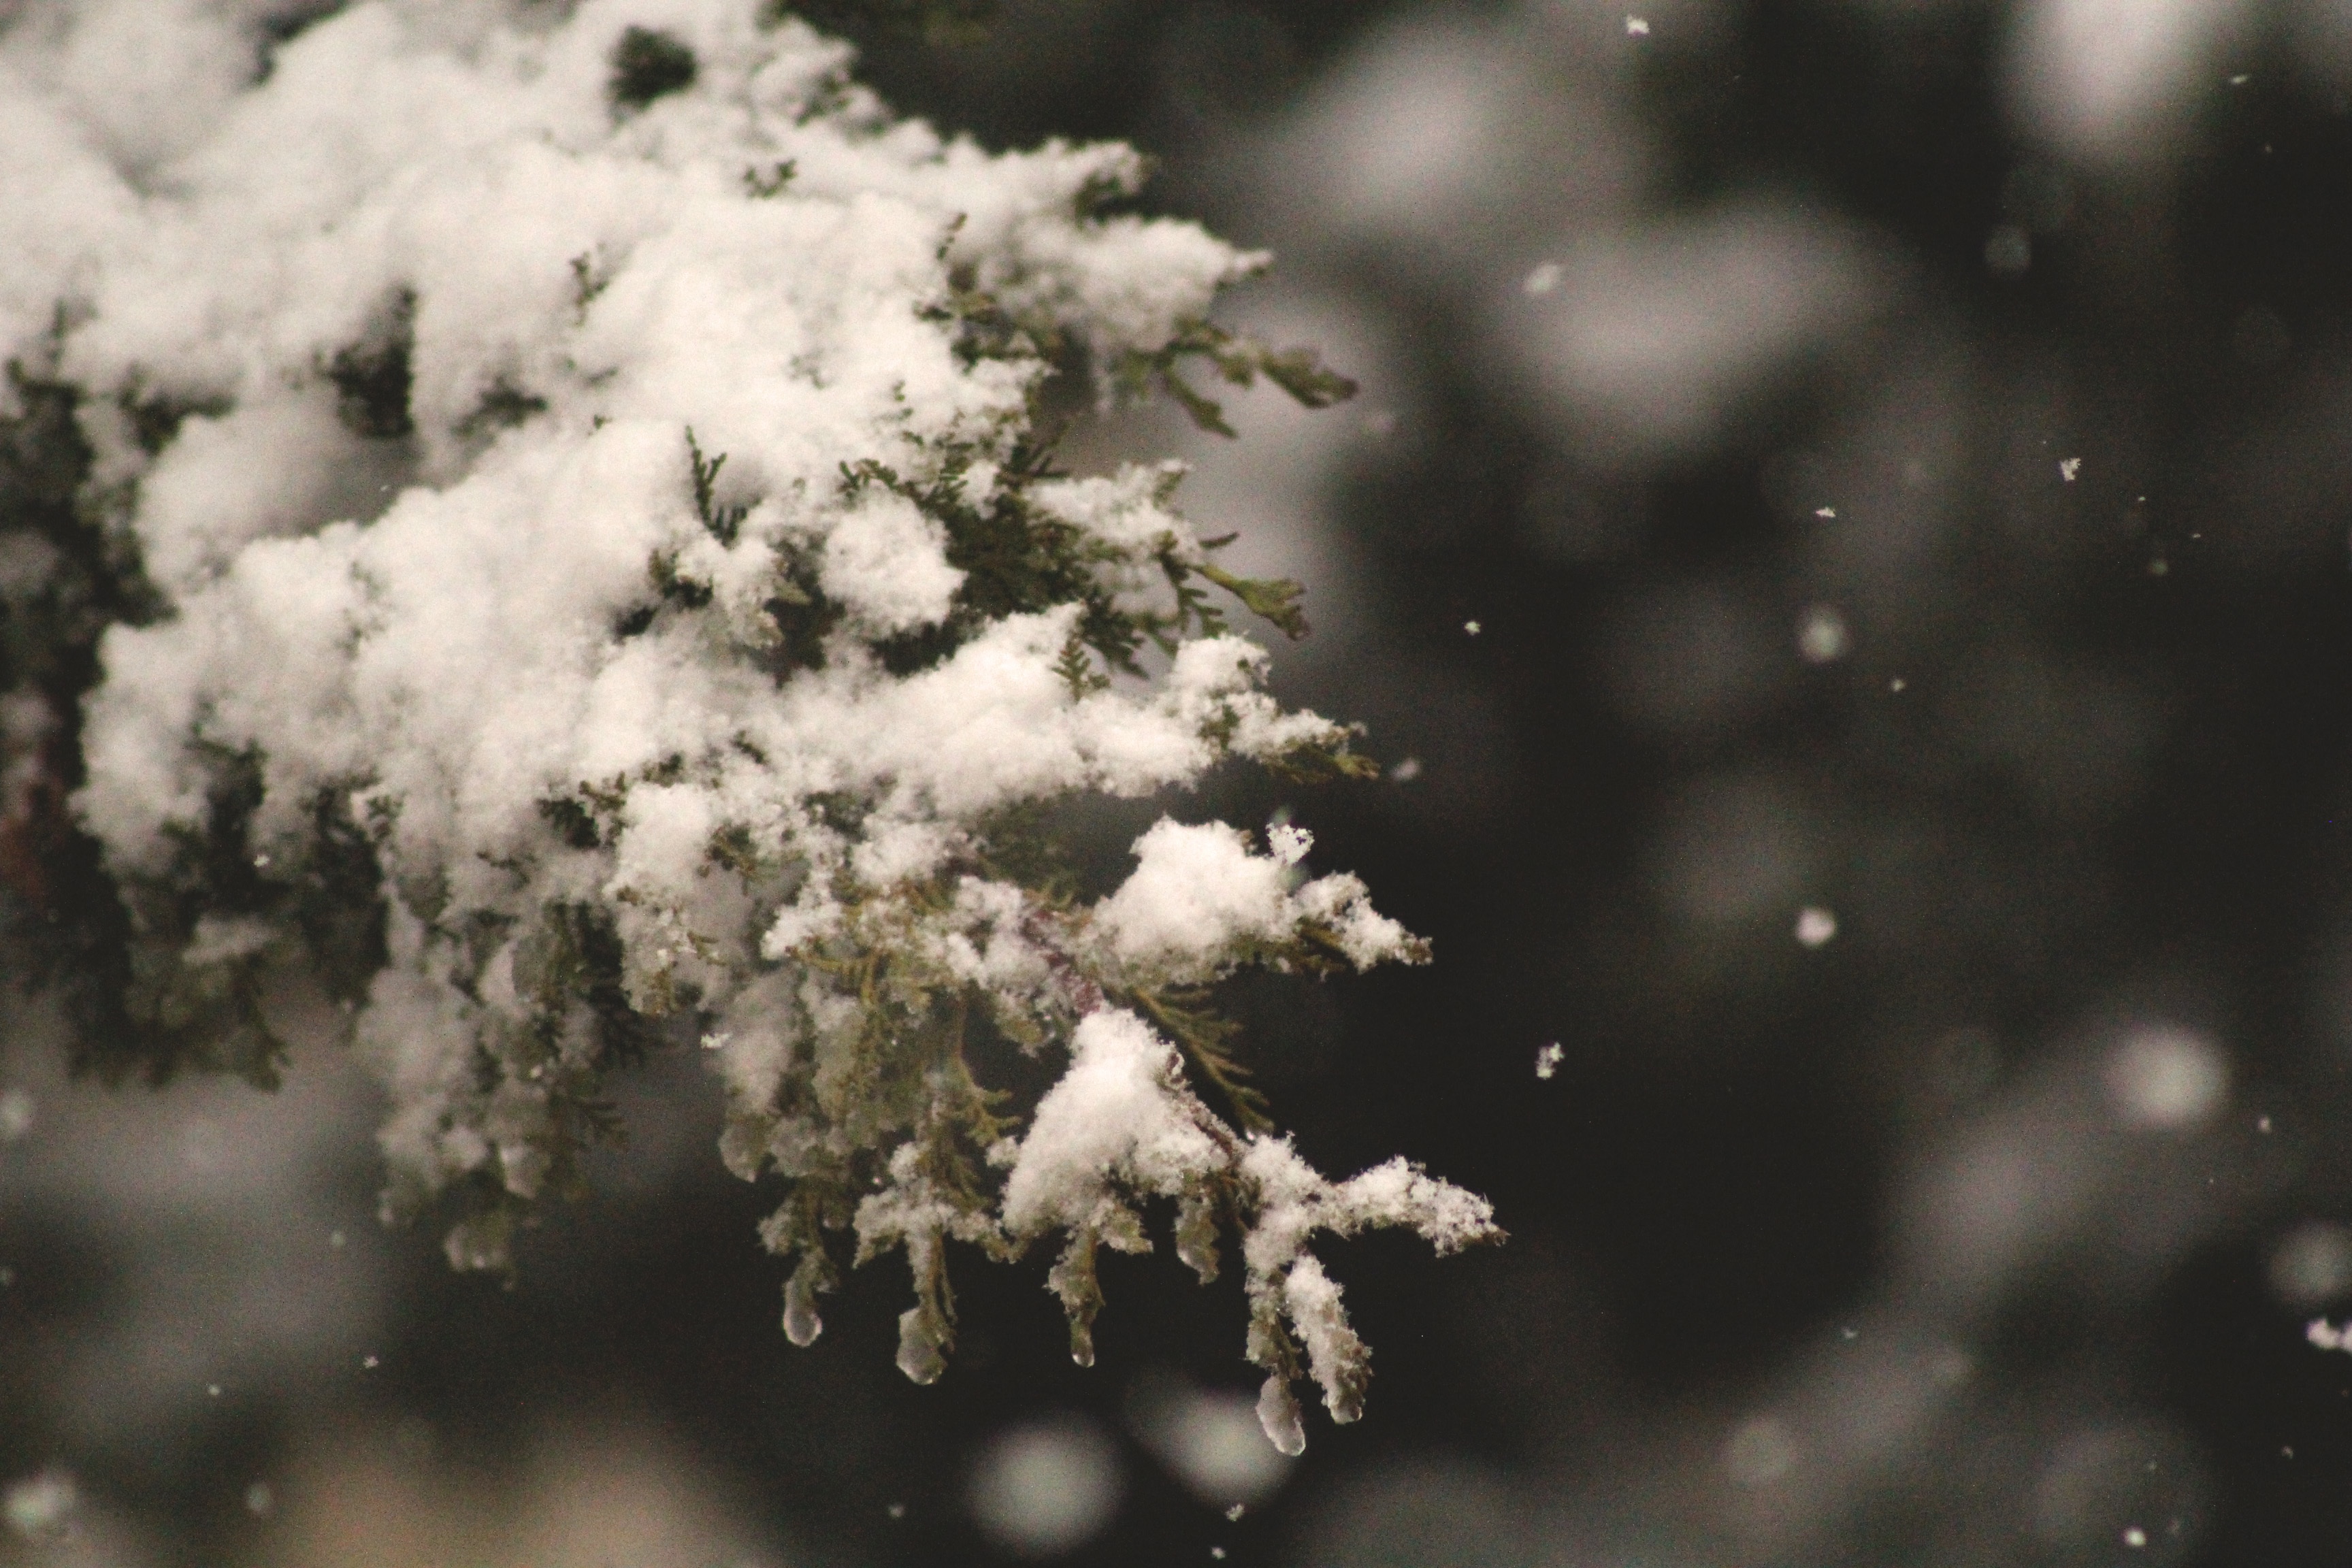
tree, nature, branch, blossom, snow, winter, plant, photography, sunlight, leaf, flower, frost, ice, macro, weather, monochrome, flora, season, close up, freezing, macro photography, woody plant